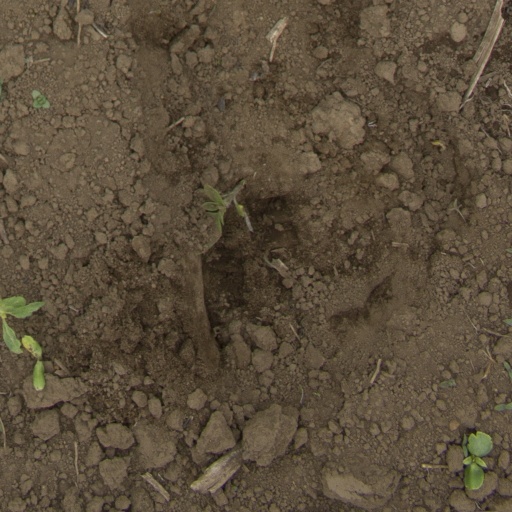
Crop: Jerusalem artichoke